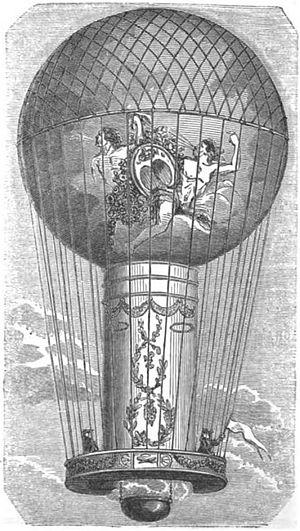
Aéro-montgolfière, utilisée par Jean-François Pilâtre de Rozier et Pierre-Ange Romain le 15 juin 1785
Jean-François Pilâtre de Rozier est un scientifique français des Lumières et, avec François Laurent d'Arlandes, l'un des deux premiers aéronautes de l'histoire.
Une rozière ou aéro-montgolfière est un ballon mixte constitué d'un ballon à gaz et d'une montgolfière. Elle doit son nom à son inventeur, Pilâtre de Rozier.
Un ballon est un aérostat non motorisé qui peut rester en sustentation dans l'air en raison de sa portance dans l'atmosphère terrestre. Un ballon peut être libre, se déplaçant avec le vent, ou amarré à un point fixe. Il est distinct d'un dirigeable, qui est un aérostat motorisé qui peut se propulser dans l'air d'une manière contrôlée.
Pierre-Ange Romain, dit Romain l'aîné, né le 30 octobre 1751 à Honfleur, mort le 15 juin 1785 à Wimereux, était un avocat, physicien, chimiste et aéronaute français.